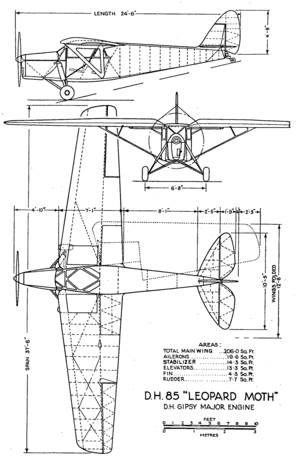
Le De Havilland DH.85 Leopard Moth était un avion de loisirs triplace monoplan à aile haute, conçu et produit par le constructeur britannique de Havilland Aircraft Company en 1933.